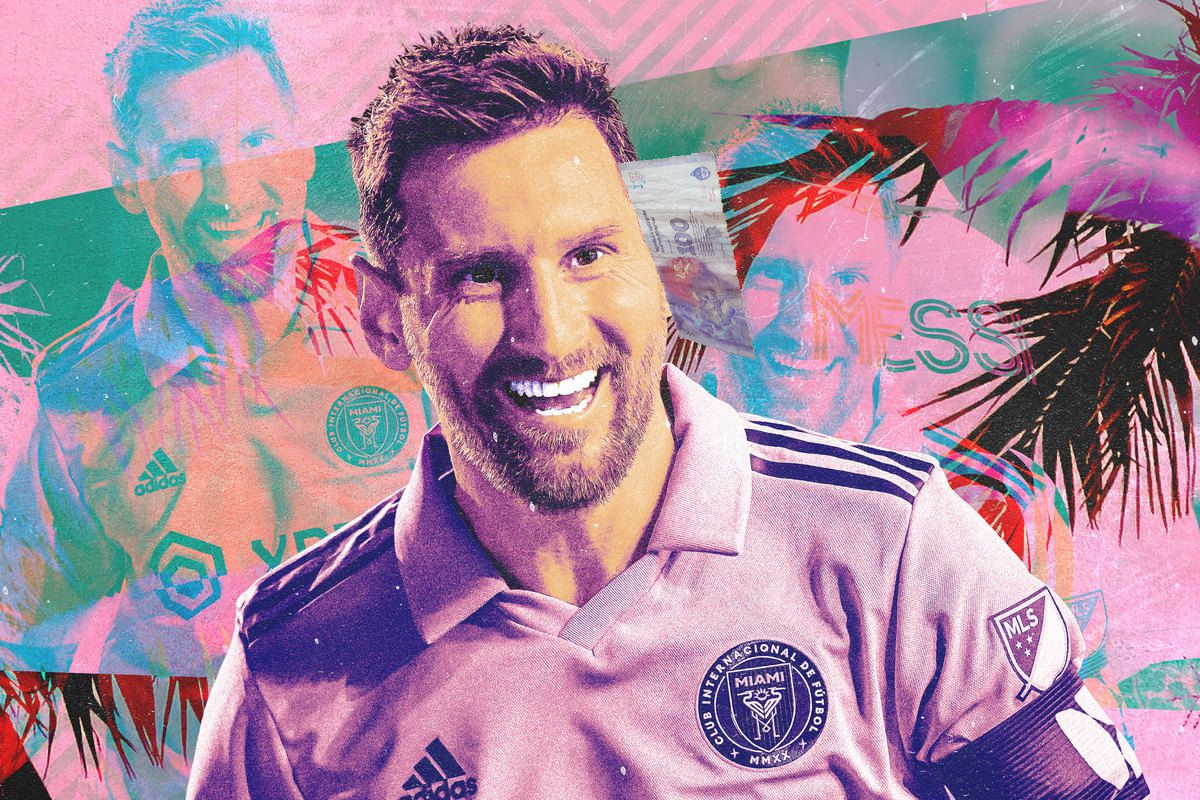
Denominación: 100